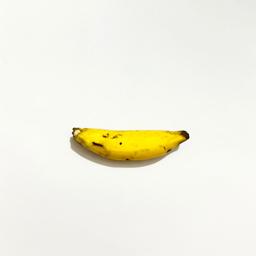
Ripeness: Ripe